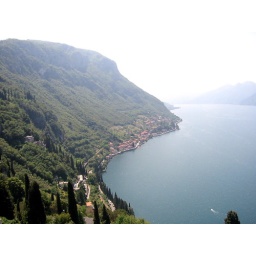
Hike up a steep mountain to an old castle near Bellagio